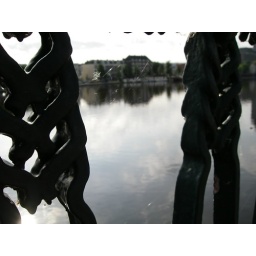
This is a view over the river Amstel in Amsterdam through a part of a beautiful old bridge